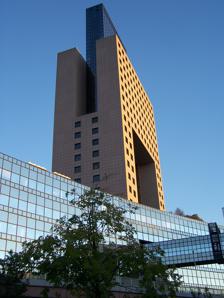
Building: Messe Torhaus
Country: Germany
Year built: 1983
Commercial offices in Hesse, Germany Messe Torhaus General information Type Commercial offices Location Ludwig-Erhard-Anlage 1 Frankfurt Hesse , Germany Construction started 1983 Completed 1984 Height Roof 117 m (384 ft) Technical details Floor count 30 Floor area 17,000 m 2 (180,000 sq ft) Design and construction Architect(s) Oswald Mathias Ungers Other information Public transit access Frankfurt Messe Messe Torhaus is a high rise building in the Bockenheim district of Frankfurt , Germany. It was designed by Oswald Mathias Ungers . Built by Hochtief , 400 workers constructed the 60,000 ton building in a record time of 13 months from 1983 to 1984. Its unusual shape and use of materials resembles a guillotine . The building houses the administration of Messe Frankfurt as well as services like a kindergarten and the press centre. The building consists of three interconnected components: from a single triangular concave grows out a building with a red stone façade. He pointed at the front and back is a lot of storeys high, square opening. Through this opening, an inner, spiegelverglaster component is seen, grows out of the outer and reaches about double of its height. It is 117 m high and has 30 floors. In addition to the headquarters of the Administration Center, the gatehouse, the central point of contact for exhibitors and visitors: The level two and three house all the necessary service facilities of contacts for the stand construction, catering and hostess service throughout the central exhibition, as well as tourist information including accommodation reservation to supermarket, post office and hairdresser. Even with a nursery (level one) can be used by Messe Frankfurt, and the only German trade fair location, it offers in-house opportunity for reflective moments prayer room (level four). Also at level four we find the press center with all service facilities for journalists. From level three of the gatehouse can be reached since January 1999 directly to the Frankfurt Messe S-Bahn station . In the immediate vicinity is located on the fairgrounds of Messe Frankfurt, the CHP Mainova AG, which serves as a gate house chimney. Therefore, the building is also known as "Frankfurt's most beautiful fireplace". See also List of tallest buildings in Frankfurt List of tallest buildings in Germany References